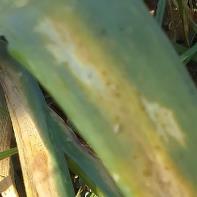
Crop: Onion
Condition: alternaria-d